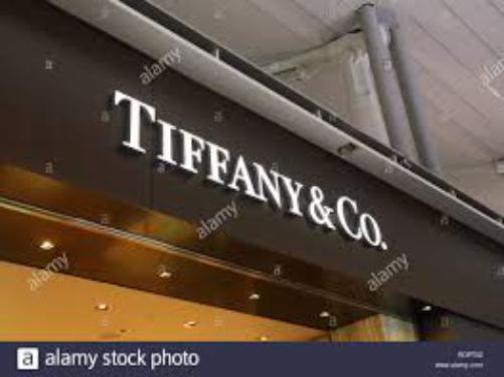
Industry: Clothes